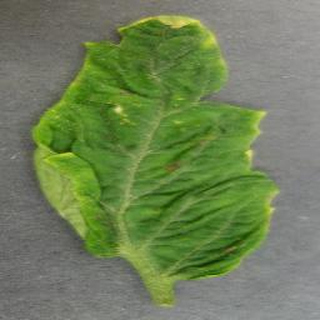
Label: tomato_yellow_leaf_curl_virus